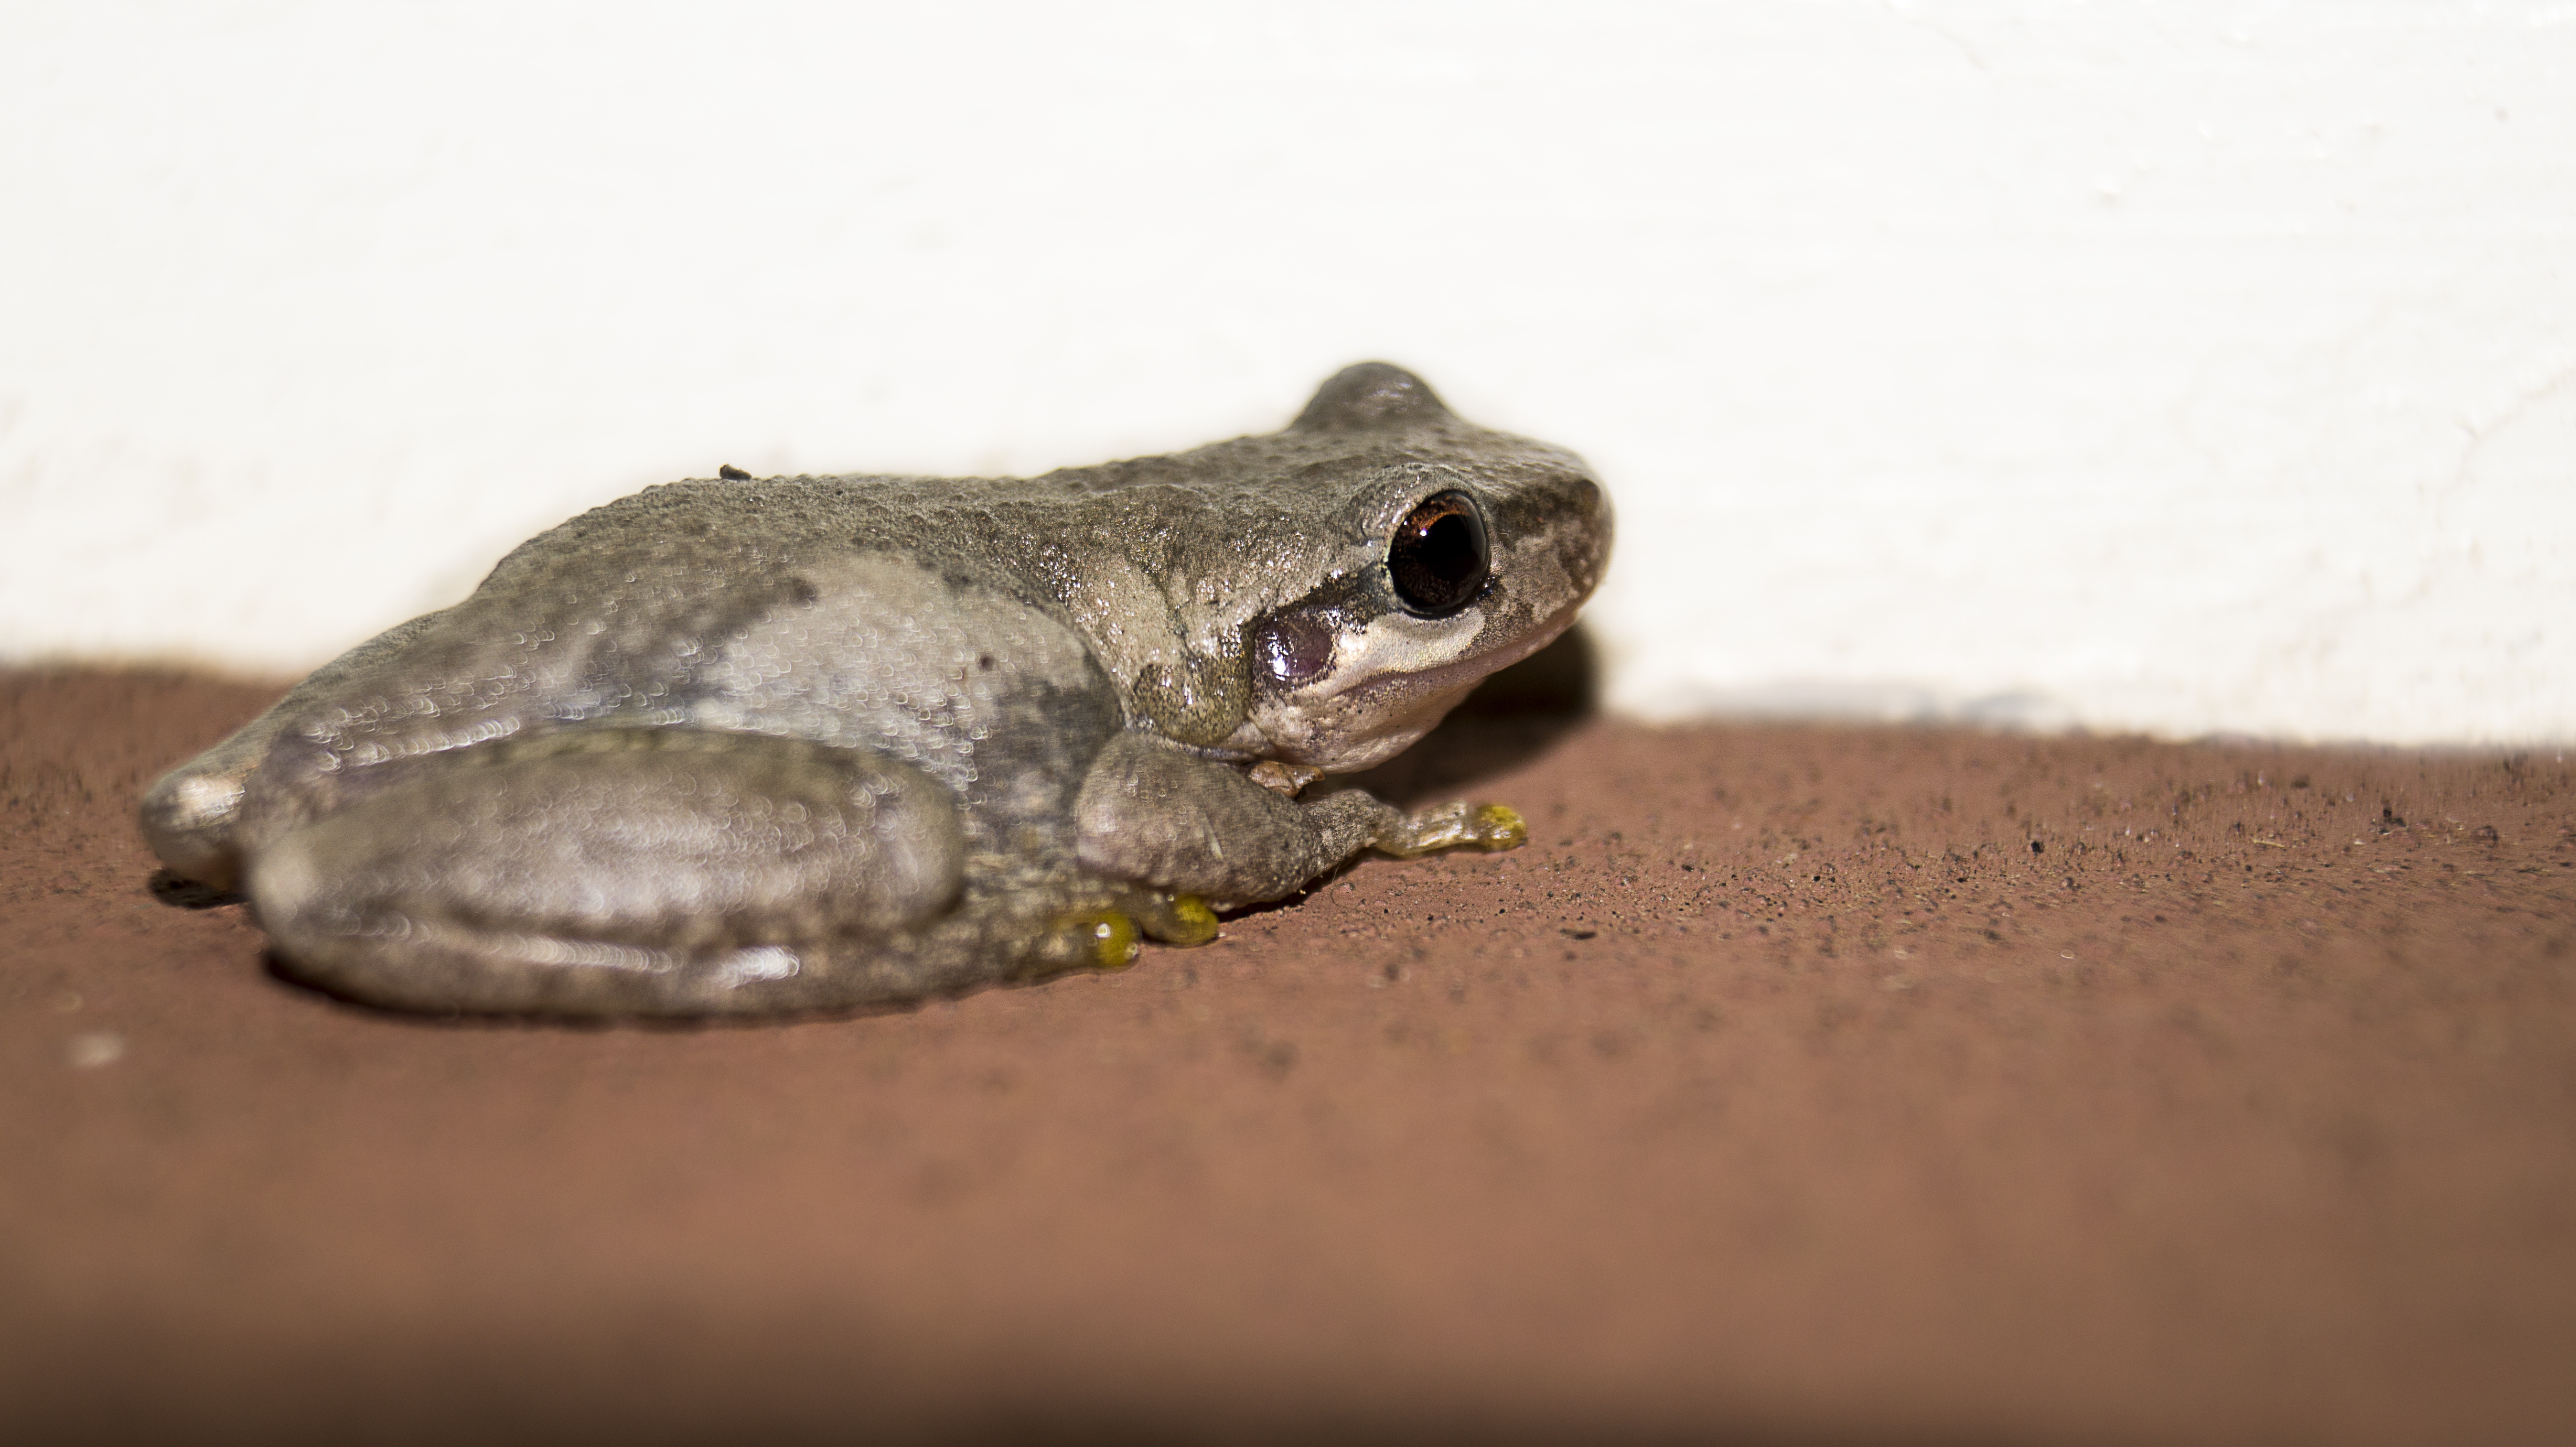
water, nature, wet, animal, cute, jump, wildlife, pet, green, tropical, macro, natural, small, brown, frog, toad, reptile, amphibian, fauna, close up, eye, sticky, slimy, vertebrate, exotic, bullfrog, ranidae